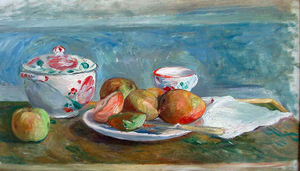
Paule Marie Gobillard, née à Quimperlé le 3 décembre 1867 et morte à Paris 16ᵉ le 27 février 1946, est une peintre post-impressionniste française.